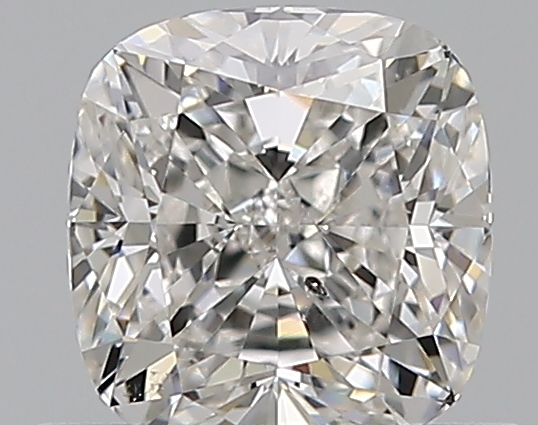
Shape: cushion
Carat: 0.8
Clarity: SI1
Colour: G
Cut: EX
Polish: EX
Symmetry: VG
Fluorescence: N
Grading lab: GIA
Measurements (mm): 5.32 x 5.09 x 3.52